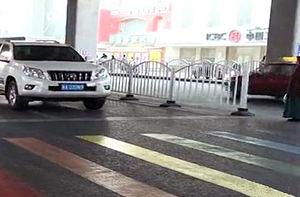
La signalisation routière désigne l’ensemble des signaux conventionnels implantés sur le domaine routier et destinés à assurer la sécurité des usagers de la route, soit en les informant des dangers et des prescriptions relatifs à la circulation ainsi que des éléments utiles à la prise de décisions, soit en leur indiquant les repères et équipements utiles à leurs déplacements. Elle comprend deux grands ensembles : la signalisation routière verticale, qui comprend les panneaux, les balises, les feux de signalisations, les bornes et les feux tricolores et la signalisation routière horizontale, constituée des marquages au sol et des plots.